Moss lawn

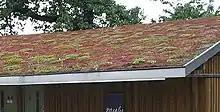
Red moss cultivated on a green roof

Mosses are squishy and compress without being damaged, but they are easily torn by tension. Moss lawns can therefore stand being walked on, but not being scuffed. They tend to be too moist to sit upon comfortably.